Henry County, Virginia

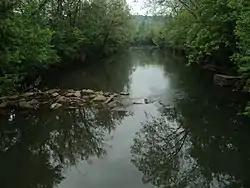
View of the Smith River from bridge at Fieldale, Henry County

Henry County is represented by Republican William M. "Bill" Stanley in the Virginia Senate, Republicans Wren Williams, D.W. "Danny" Marshall III, and Les R. Adams in the Virginia House of Delegates, and Republicans Bob Good and H. Morgan Griffith in the U.S. House of Representatives.